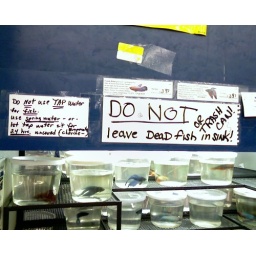
not a good sign in the fish department